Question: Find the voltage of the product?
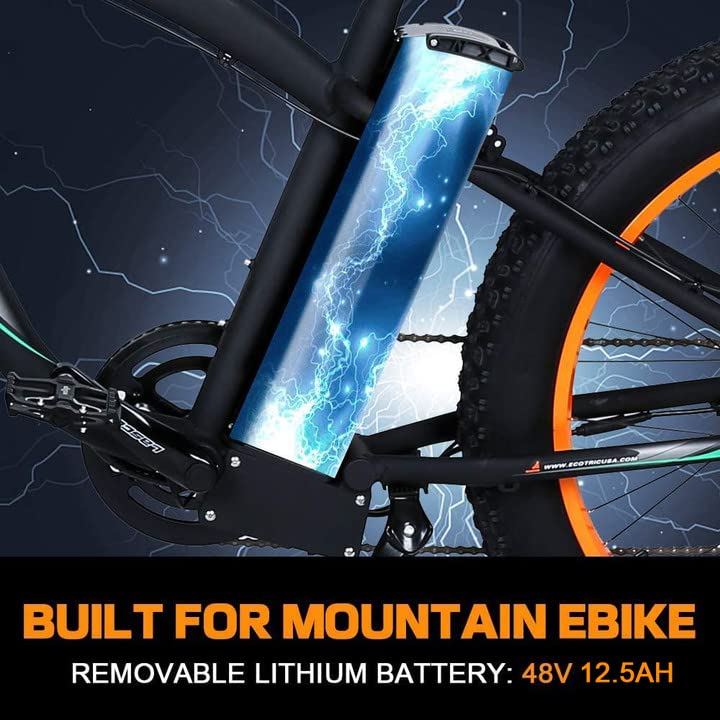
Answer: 48.0 volt